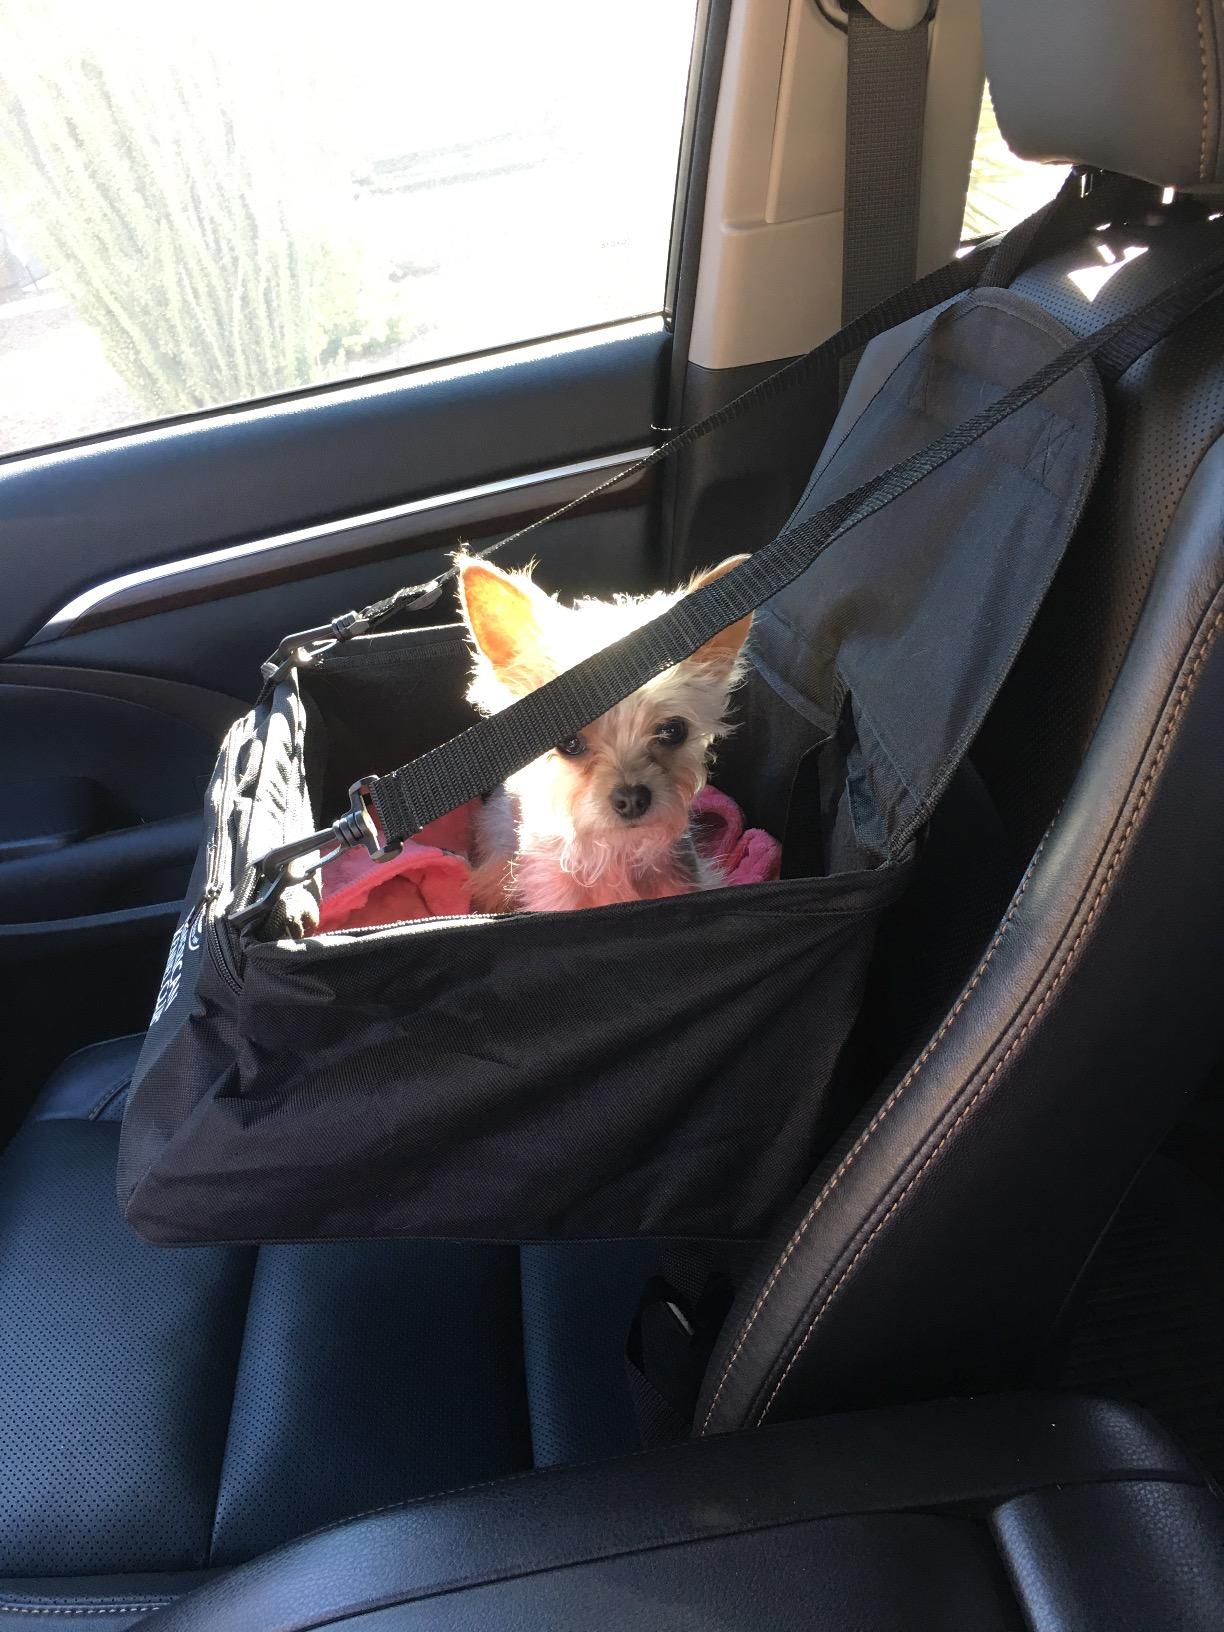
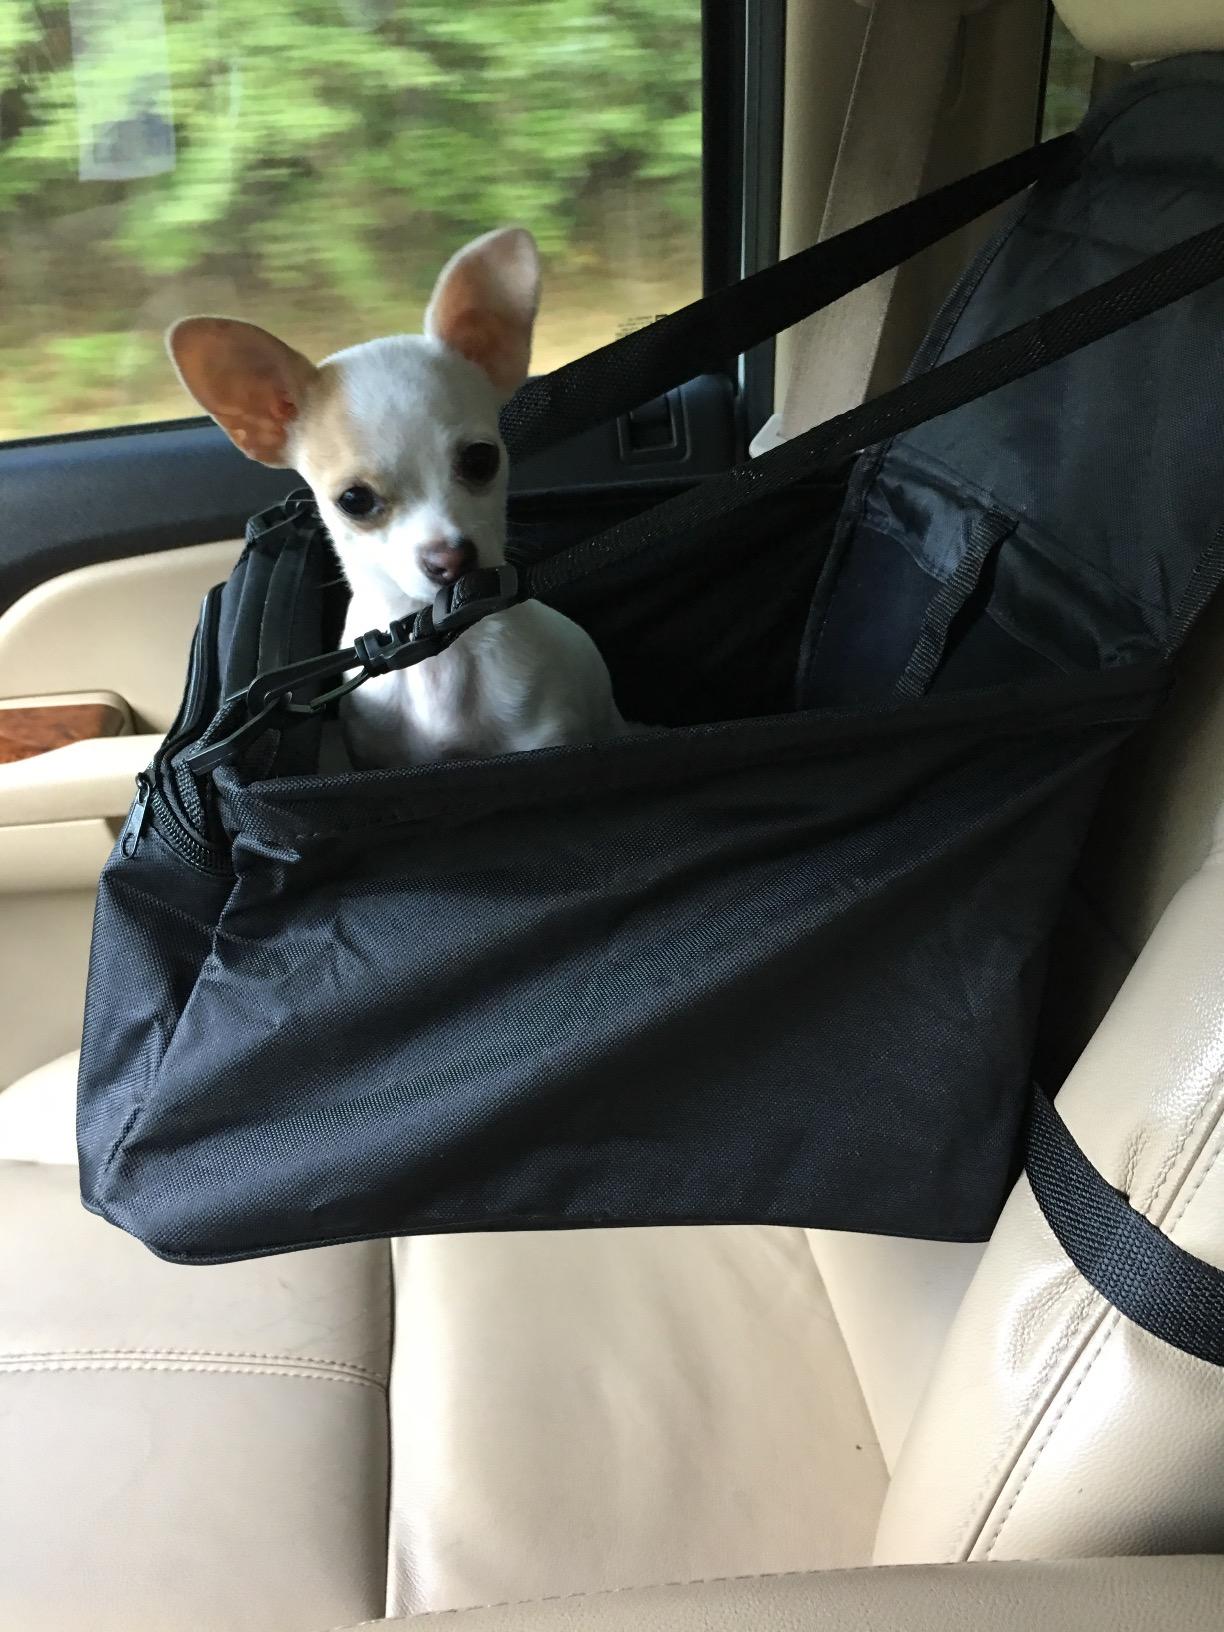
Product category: items_kennel
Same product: yes